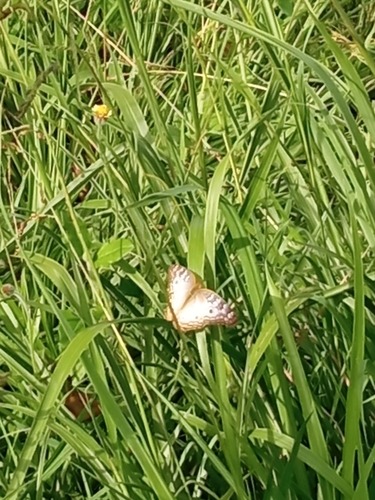
Scientific name: Anartia jatrophae
Common name: White peacock
Family: Nymphalidae
Order: Lepidoptera
Pollinator type: Primary pollinator
Habitat: Gardens, parks, and open areas
Geographic range: Southern United States to Argentina
Conservation status: Least Concern